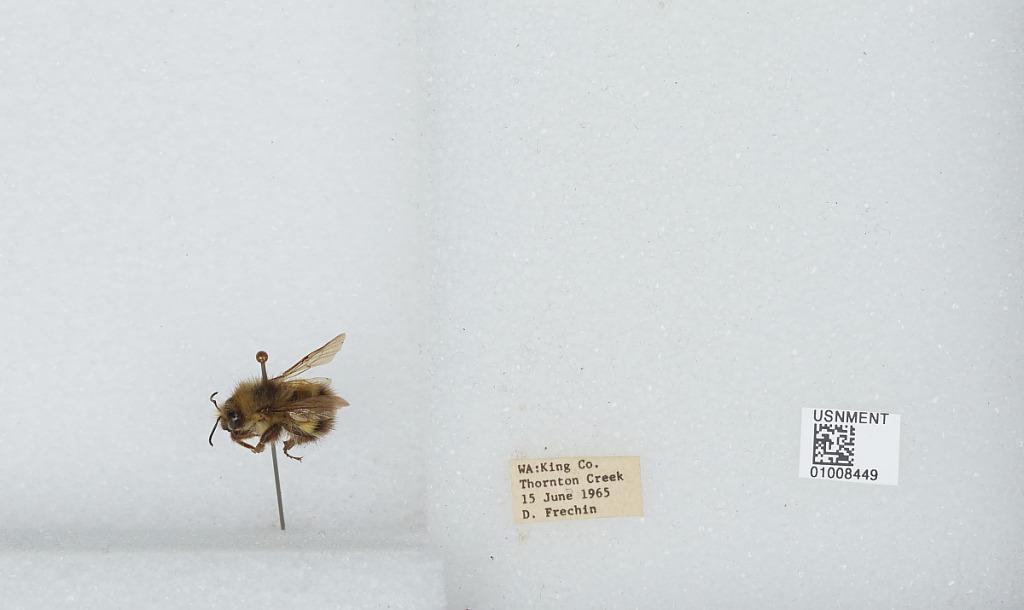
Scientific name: Bombus (Pyrobombus) flavifrons Cresson
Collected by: D. Frechin
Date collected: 1965-6-15
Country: United States
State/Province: Washington
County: King
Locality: Thornton Creek
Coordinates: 47.7031, -122.309